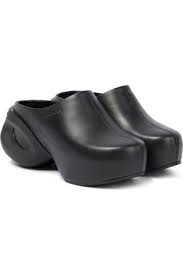
Label: Clog